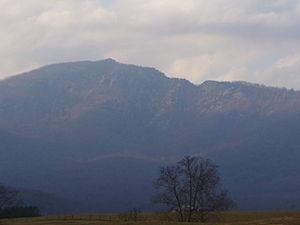
Old Rag Mountain est un sommet des montagnes Blue Ridge, aux États-Unis. Il culmine à 987 mètres d'altitude dans le comté de Madison, en Virginie. Il est protégé au sein du parc national de Shenandoah, dont il constitue une attraction majeure pour les randonneurs.